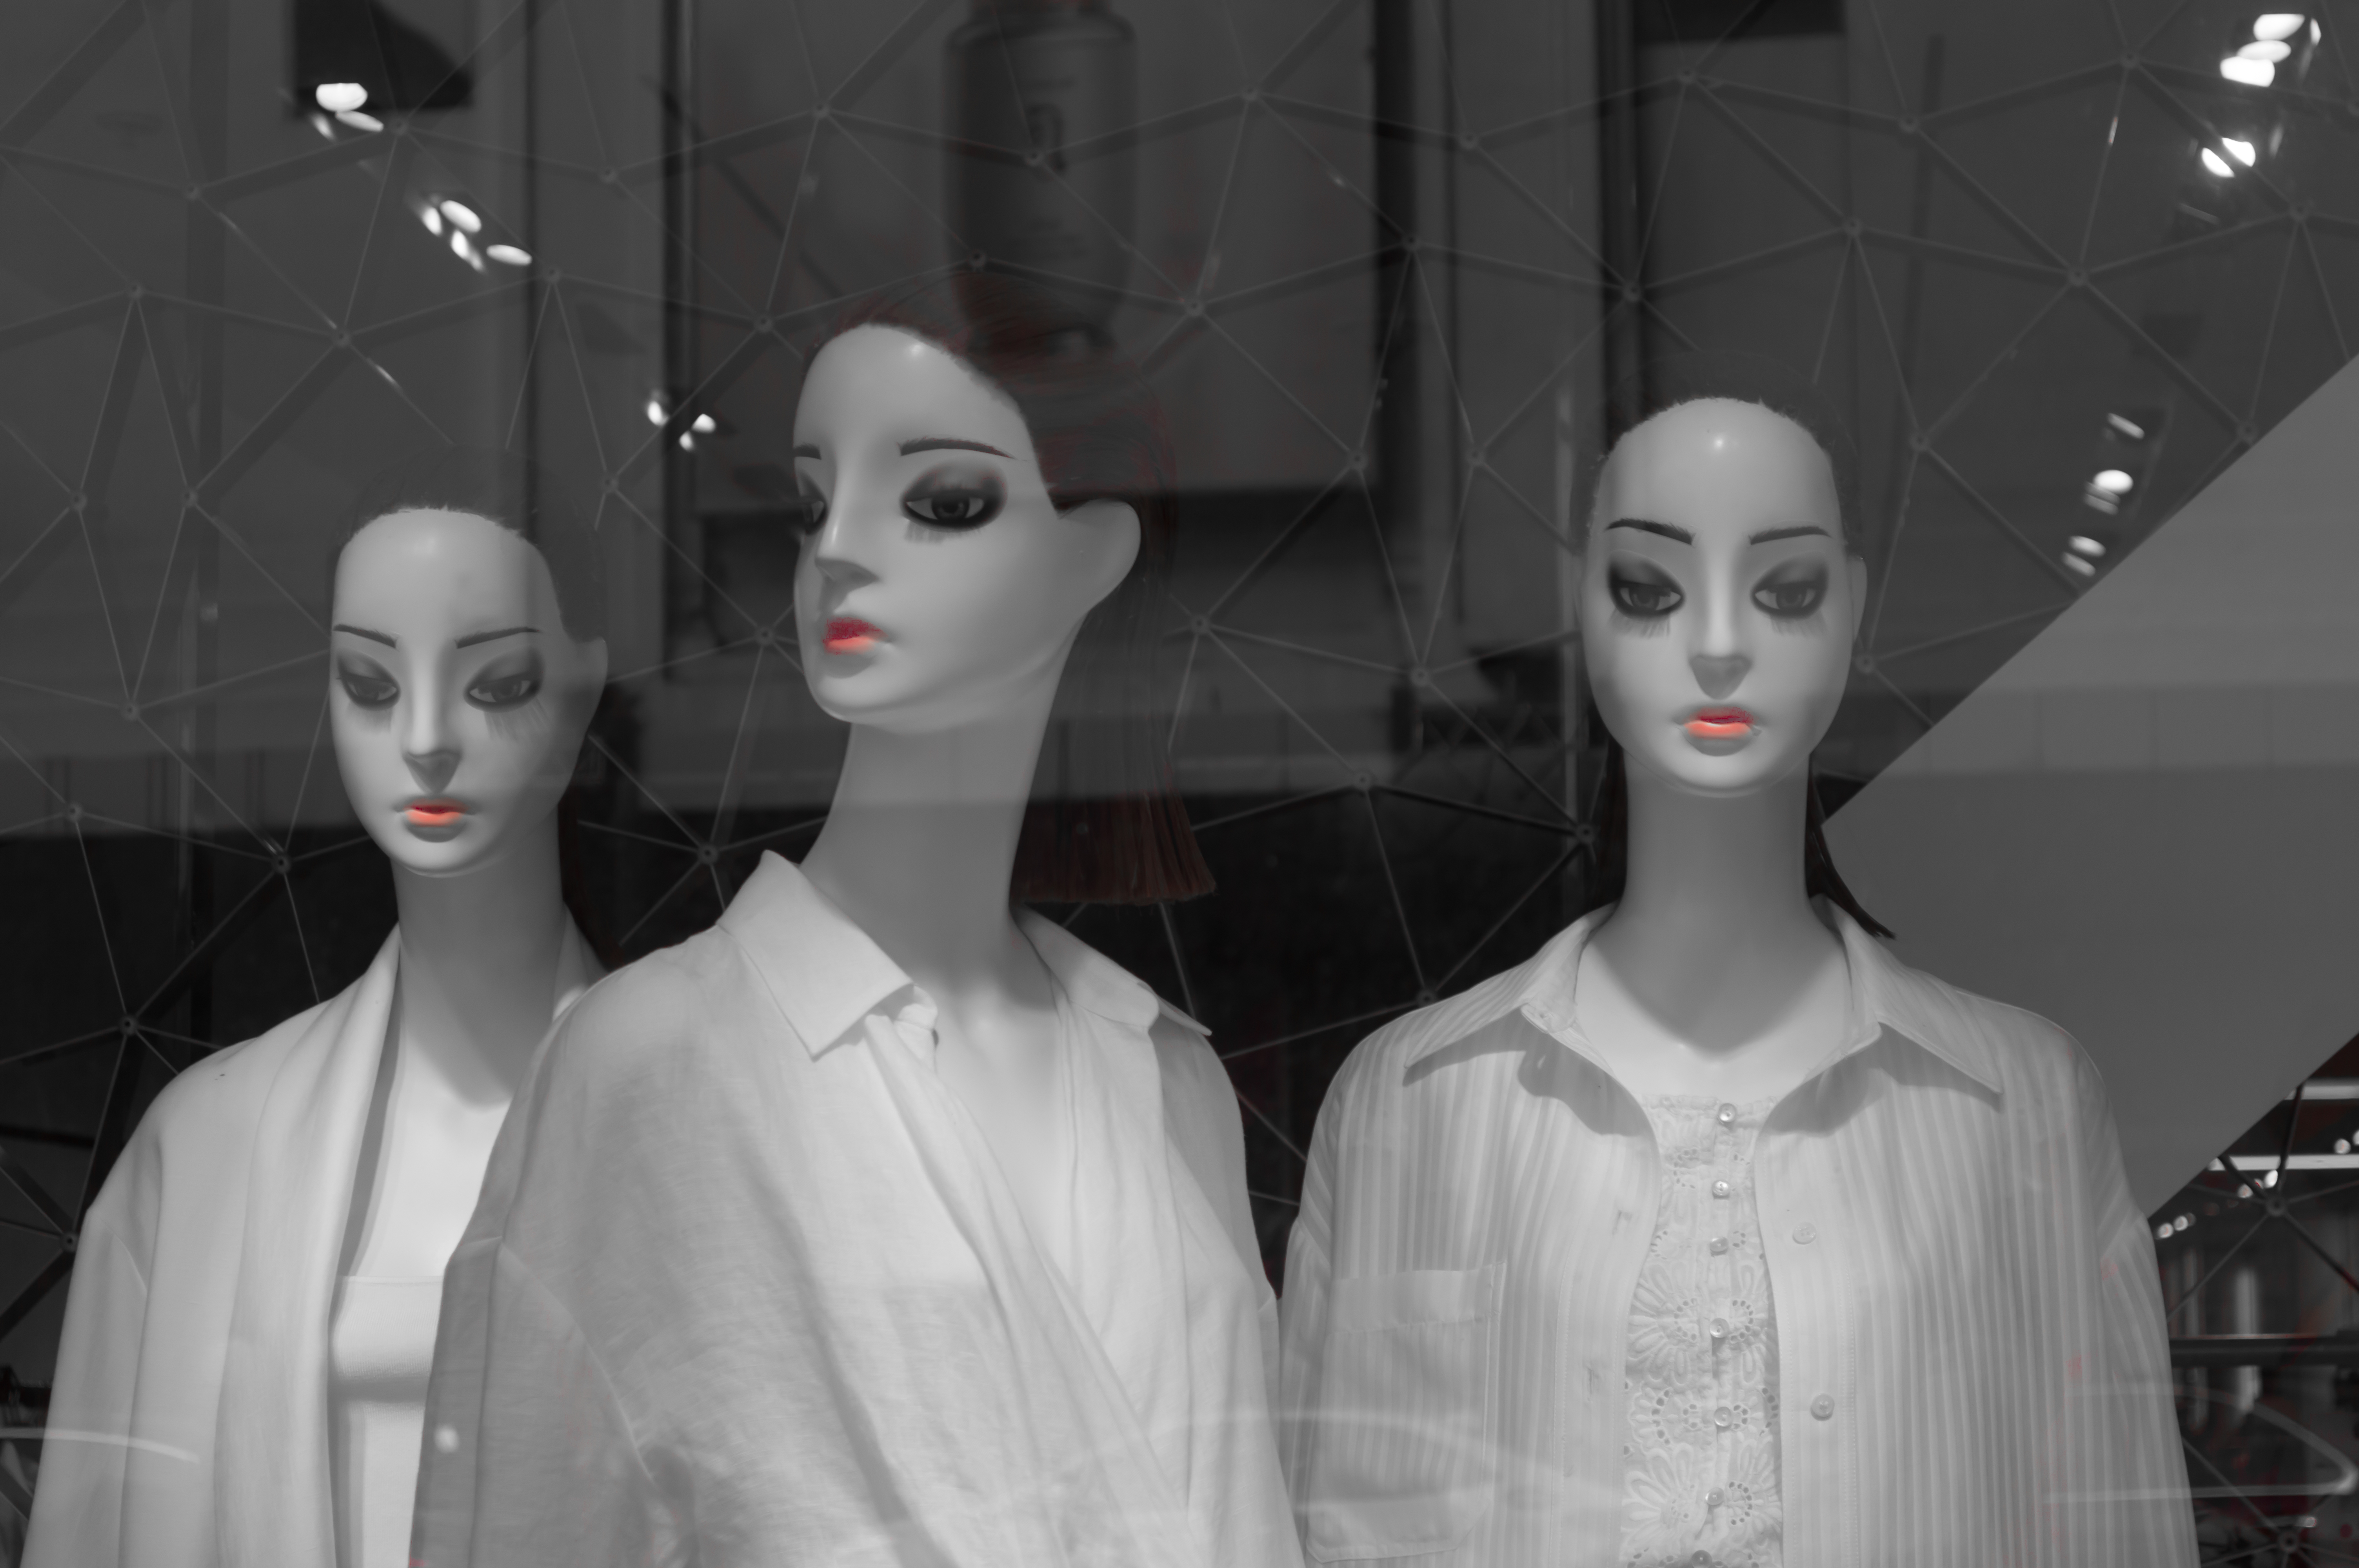
adult, attractive, background, beautiful, beauty, black, caucasian, closeup, collage, design, face, fashion, female, girl, isolated, lady, lips, lollipop, makeup, model, mouth, pink, portrait, pretty, red, sensual, sexy, studio, tasty, three, white, woman, women, young, doll, mannequin, toy, head, display window, display case, fashion design, black and white